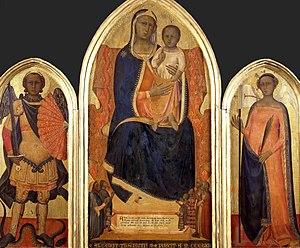
Allegretto Nuzi ou Allegretto di Nuzi, est un peintre italien du gothique international flamboyant